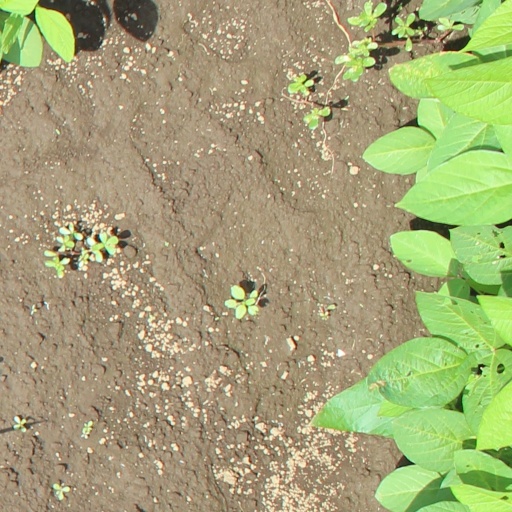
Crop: soybean